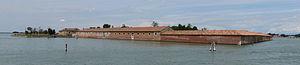
Le lazaret était un établissement de mise en quarantaine des passagers, équipages et marchandises en provenance de ports où sévissait la peste. De nos jours en France, le mot désigne aussi quelques lieux-dits sur le littoral méditerranéen où un lazaret, aujourd'hui disparu, avait été établi.
La quarantaine consiste à isoler des personnes, des animaux, ou des végétaux durant un certain temps, en cas de suspicion de maladies contagieuses, pour empêcher leur propagation. En empêchant les personnes d'avoir des contacts avec des individus sains se trouvant à l'extérieur de la zone de confinement, on rend la contagion impossible et les maladies infectieuses disparaissent d'elles-mêmes. C'est une mesure-barrière ; l'une des méthodes de prévention et de gestion des risques liés aux maladies infectieuses.